Battle of Blenheim

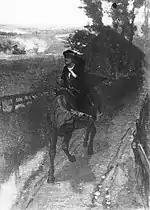
Dutch officer Willem Vleertman scouts the marshy terrain near Blenheim at the risk of his own life

With Prince Eugene's forces at Höchstädt on the north bank of the Danube, and Marlborough's at Rain on the south bank, Tallard and Maximilian debated their next move. Tallard preferred to bide his time, replenish supplies and allow Marlborough's Danube campaign to flounder in the colder autumn weather; Maximilian and Marsin, newly reinforced, were keen to push ahead. The French and Bavarian commanders eventually agreed to attack Prince Eugene's smaller force. On 9 August, the Franco-Bavarian forces began to cross to the north bank of the Danube. On 10 August, Prince Eugene sent an urgent dispatch reporting that he was falling back to Donauwörth. By a series of swift marches Marlborough concentrated his forces on Donauwörth and, by noon 11 August, the link-up was complete.